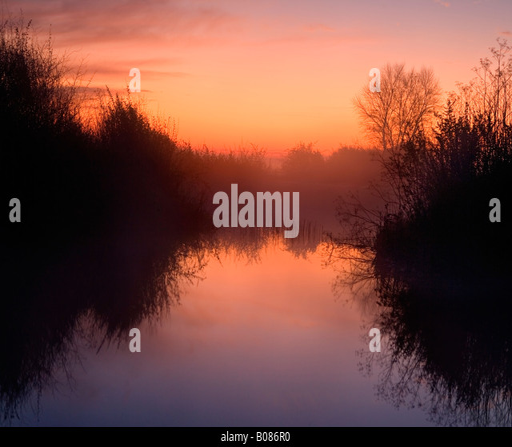
fog covered marsh at sunrise